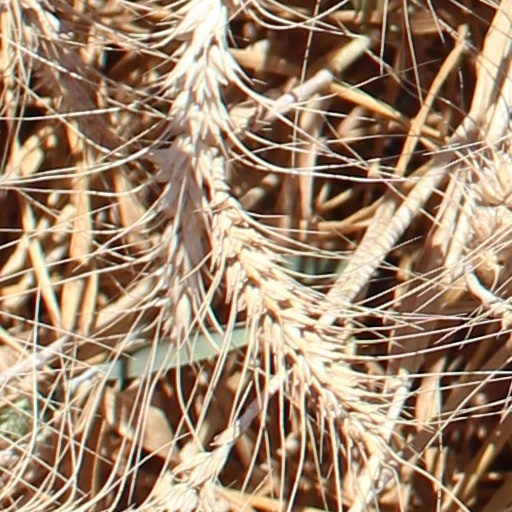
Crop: wheat